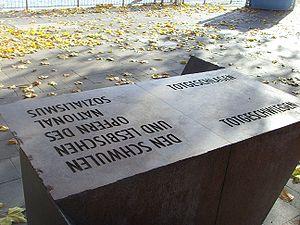
Le mémorial pour les gays et les lesbiennes victimes du National-Socialisme est un monument à Cologne, en Allemagne, dédié aux victimes gays et lesbiennes des Nazis.